Baron Maurice de Hirsch's Agricultural Settlements in Argentina

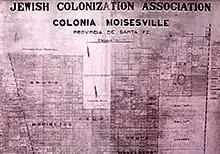
Map of the plots of Colonia Moisesville (Argentina)

The larger of the two named colonies, Mauricio, was in the modern Buenos Aires Province. Along with specializing in cattle, on the , colonists and settlers grew alfalfa, wheat, and maize.